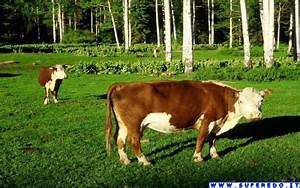
Label: cow